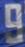
Number: 9